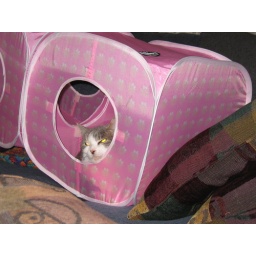
kitty in a box